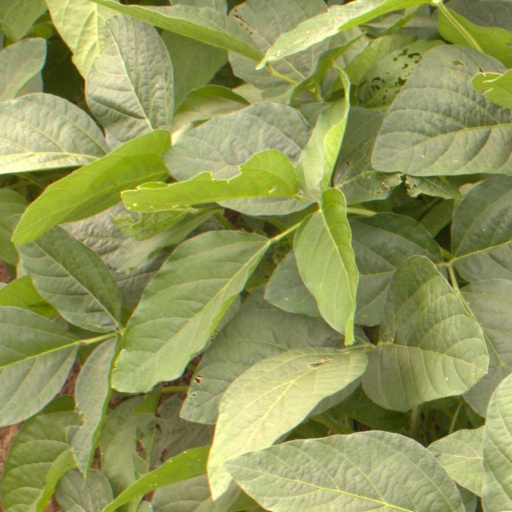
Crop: soybean